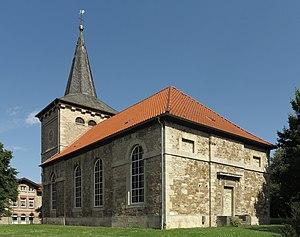
Dahlum est une municipalité allemande du land de Basse-Saxe et de l'arrondissement de Wolfenbüttel. En 2015, elle comptait 656 habitants.